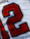
Number: 2